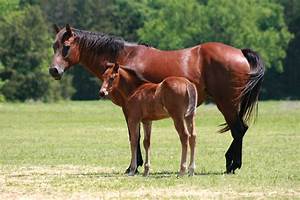
Label: cavallo